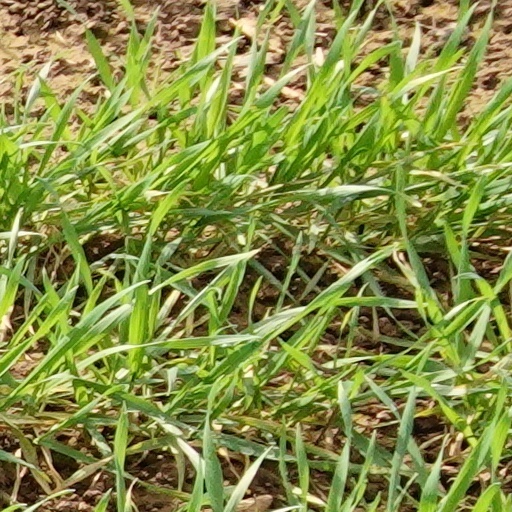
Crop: wheat